Question: Please indicate a possible affordance area of drink_with_wine glass that can be used for drinking
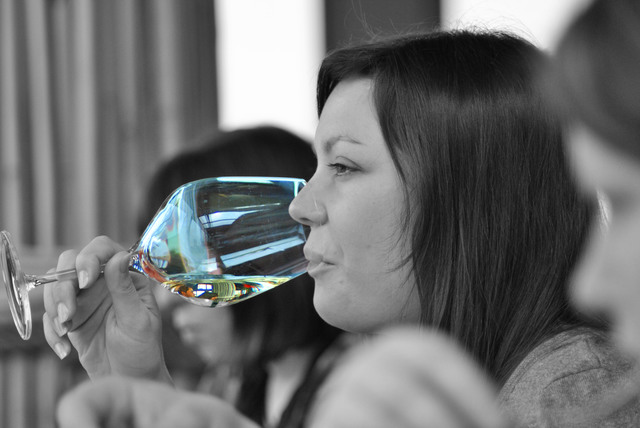
Answer: [125.5, 177, 330.5, 296]